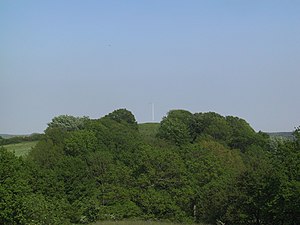
Frøbjerg Bavnehøj
Frøbjerg Bavnehøj
Frøbjerg Bavnehøj er et 131 meter højt punkt, som er navngivet efter frugtbarhedsguden Frej. Det er beliggende i Assens Kommune ved landsbyen Frøbjerg 4 kilometer fra Tommerup Stationsby. Det er Fyns højeste punkt og består af moræneler. Området mellem Vissenbjerg og Frøbjerg er et stærkt kuperet dødislandskab fra slutningen af sidste istid. Området er fredet i 1947.